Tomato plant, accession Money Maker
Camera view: tilt-top (135 deg); turntable rotation: 150 degrees
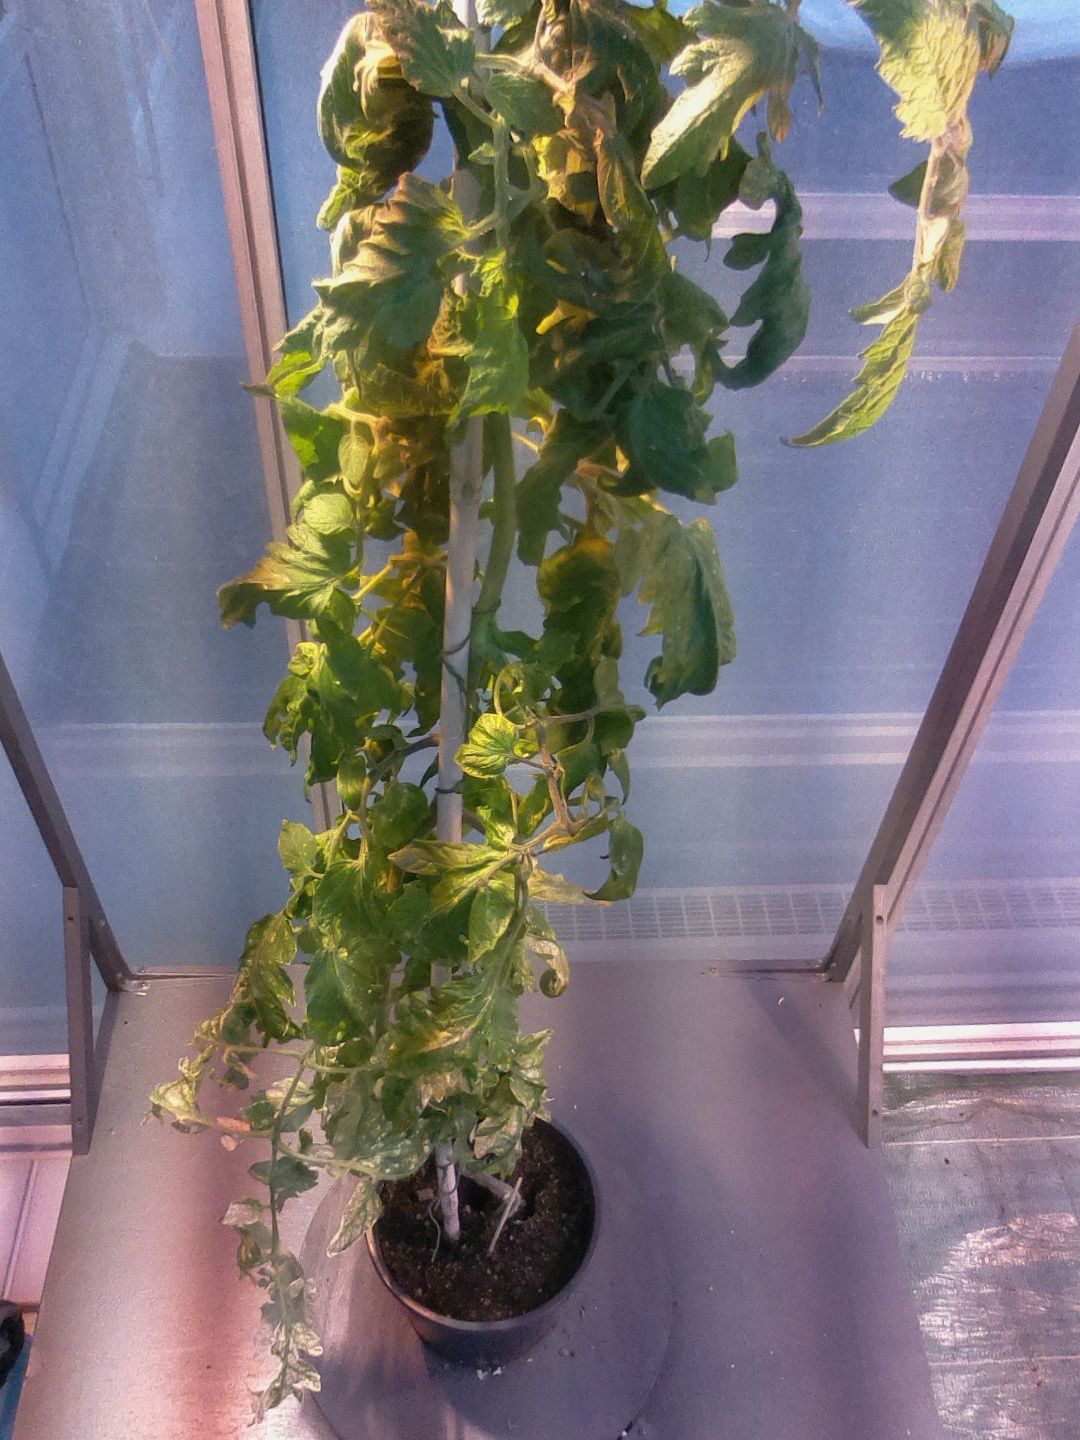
BBCH growth stage 79: 90% -100% of final fruit size